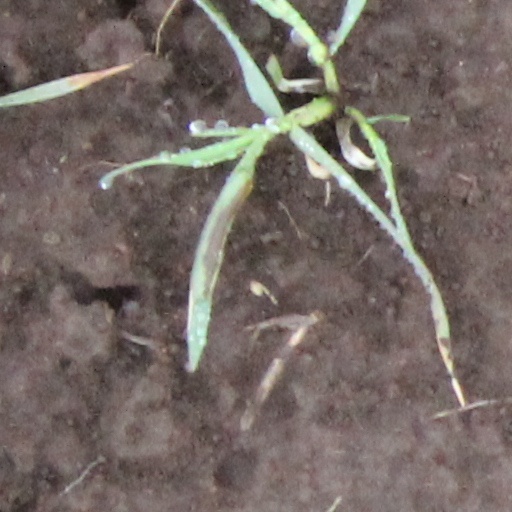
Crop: wheat